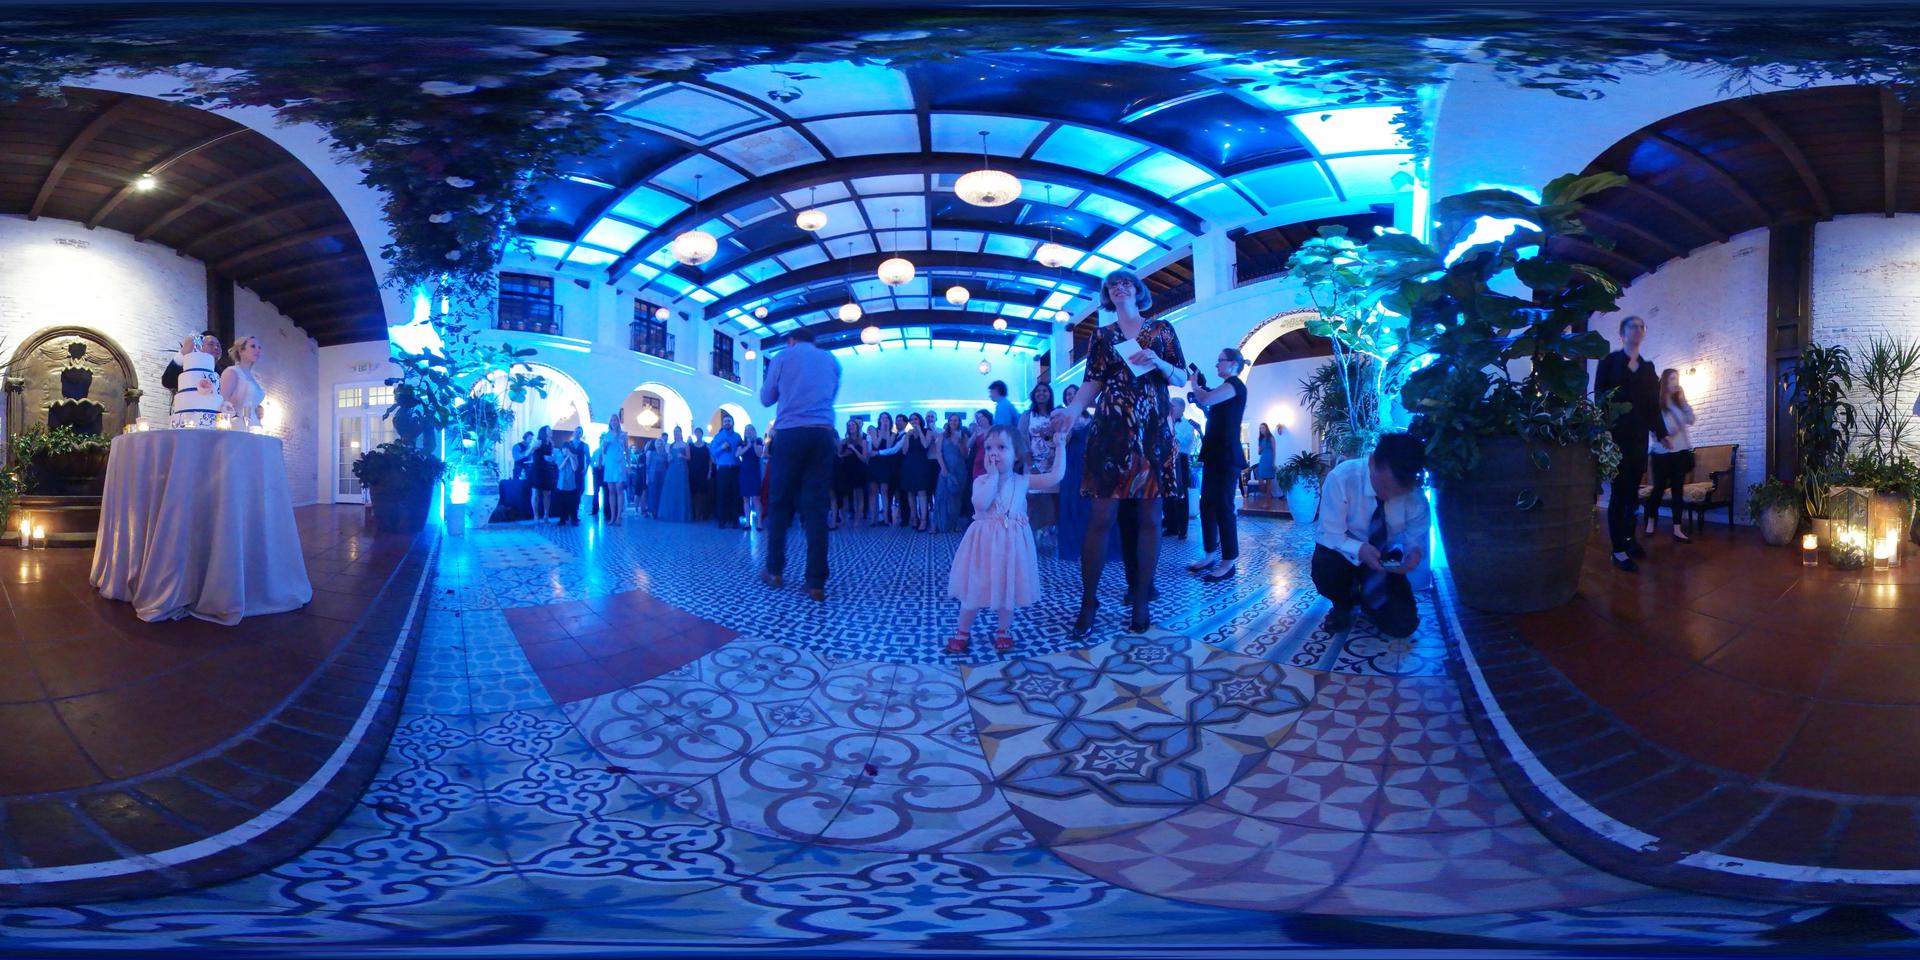
Referred object: A little girl in a white dress

Referred object: Turn left to see the wedding cake on the table

Referred object: the cake table opposite the large planter